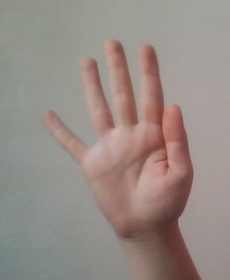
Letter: sheen